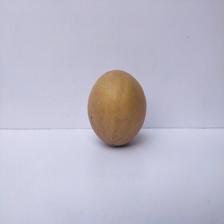
Size: Large